Seamus O'Donovan

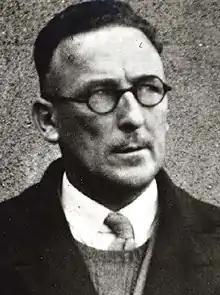
James O'Donovan after an arrest in 1941

James O'Donovan (3 November 1896 – 4 June 1979), also known as Seamus or Jim O'Donovan, was a leading volunteer in the Irish Republican Army (IRA) and agent in Ireland for the Abwehr. He fought in the Irish War of Independence and then on the Anti-Treaty side during the Irish Civil War serving as the IRA Director of Munitions and chemicals. O'Donovan is best known for his contacts with the Abwehr intelligence of Nazi Germany.